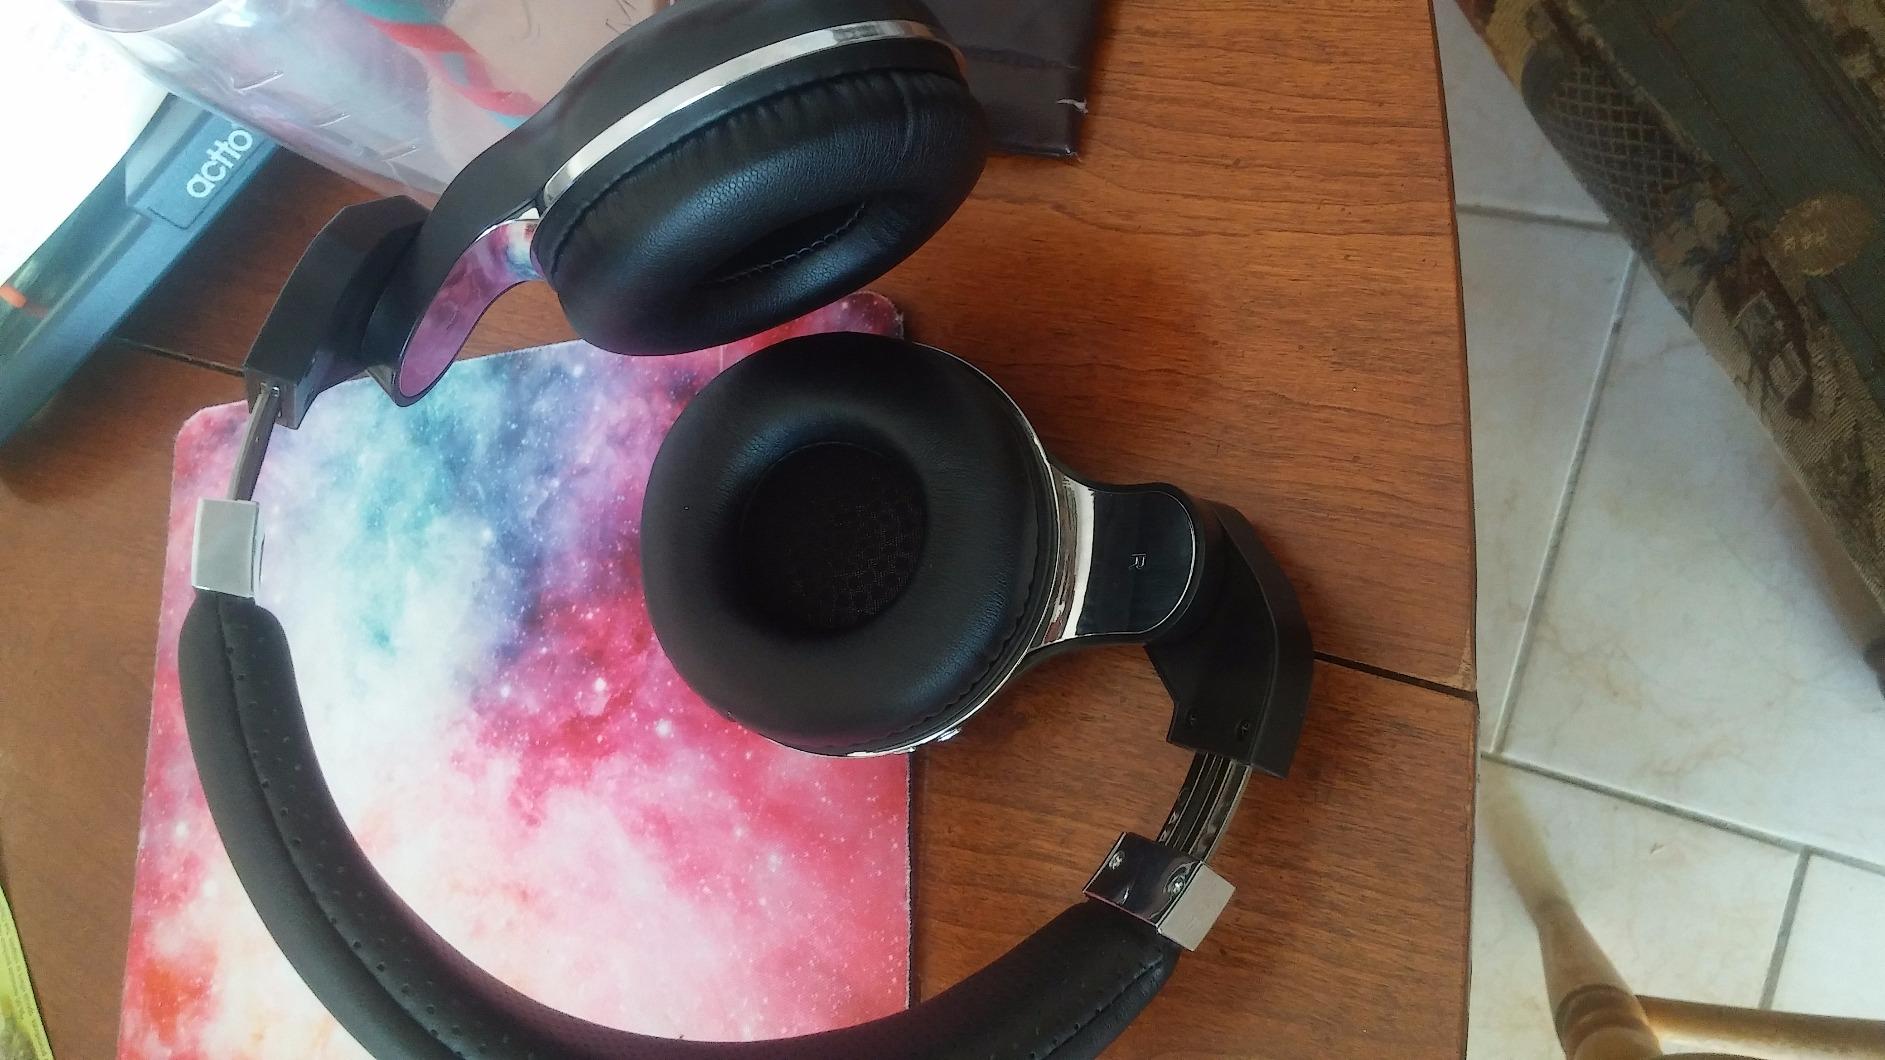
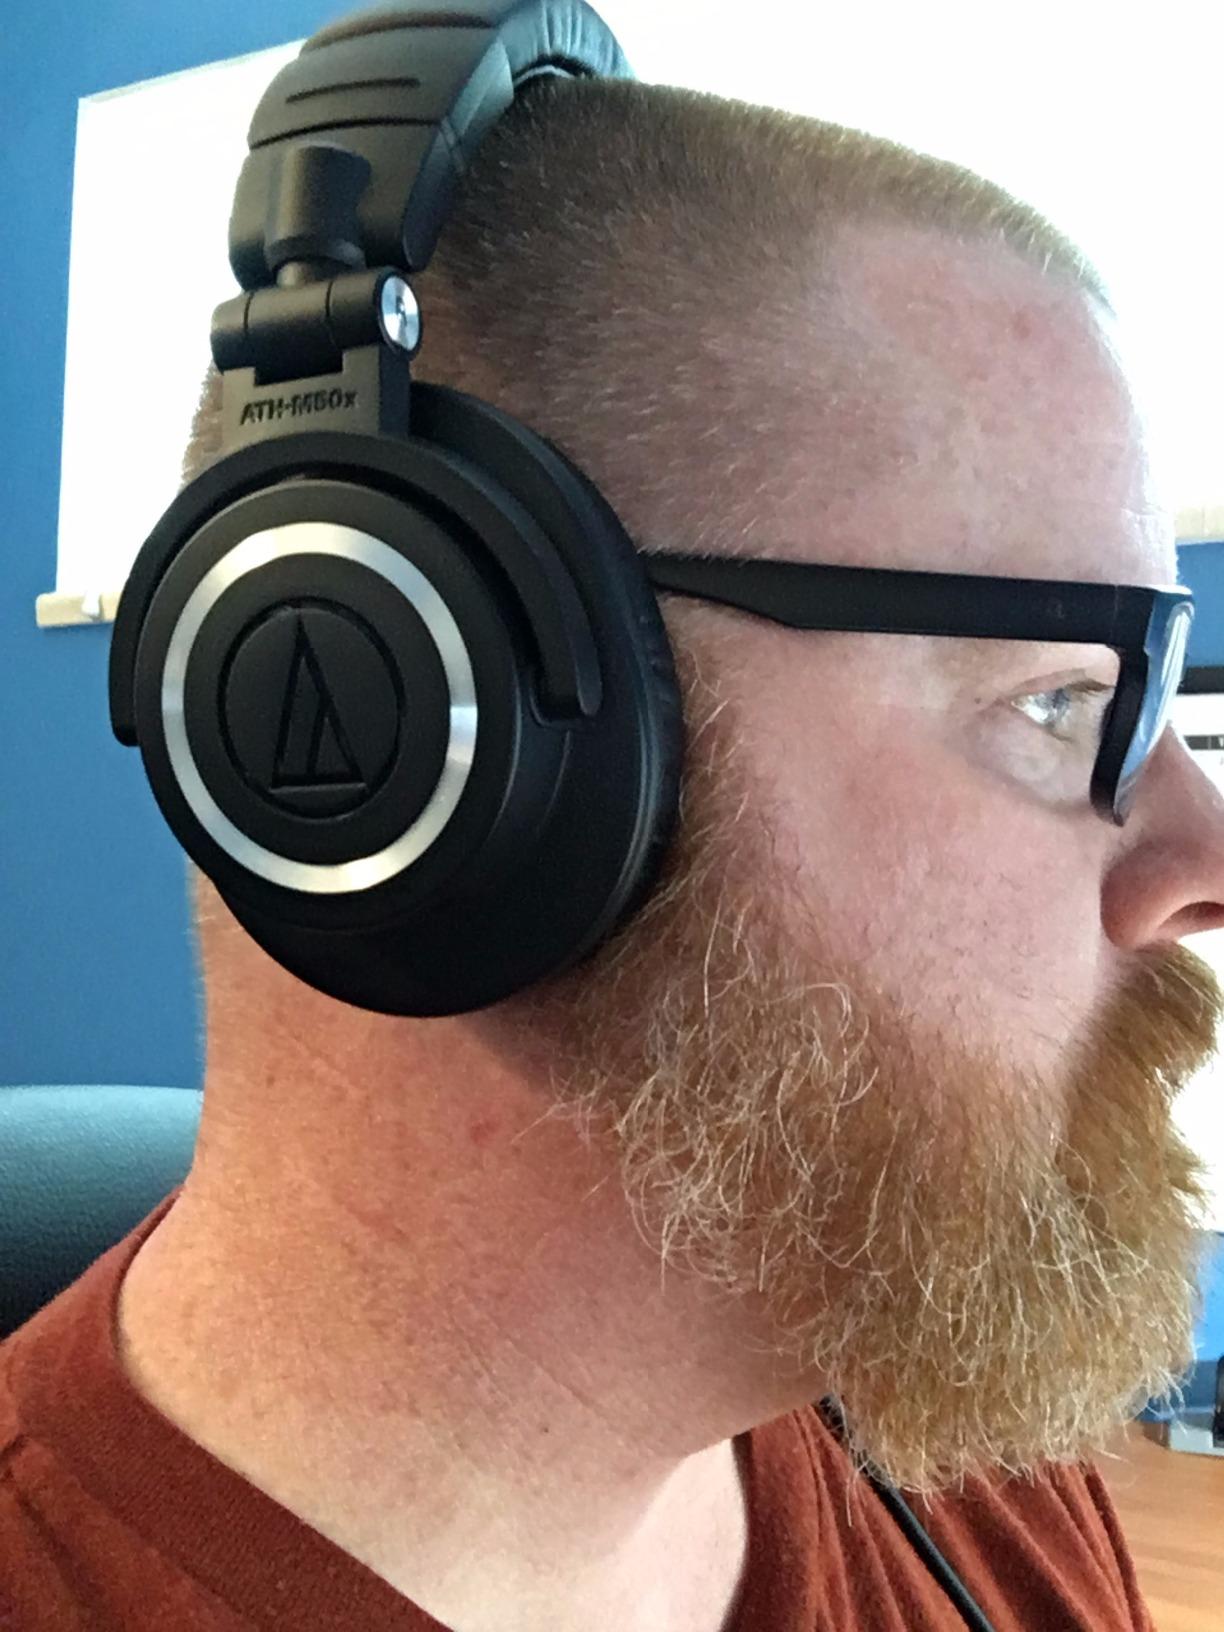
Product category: headphones
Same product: no